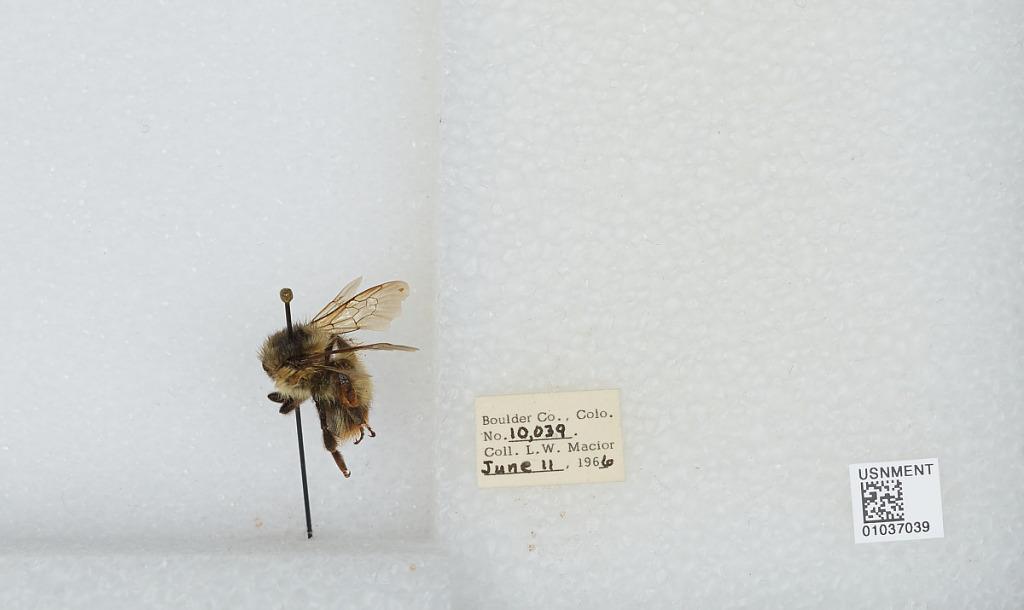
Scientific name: Bombus (Pyrobombus) mixtus Cresson
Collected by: L. Macior
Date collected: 1966-6-11
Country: United States
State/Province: Colorado
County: Boulder
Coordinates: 40.015, -105.27